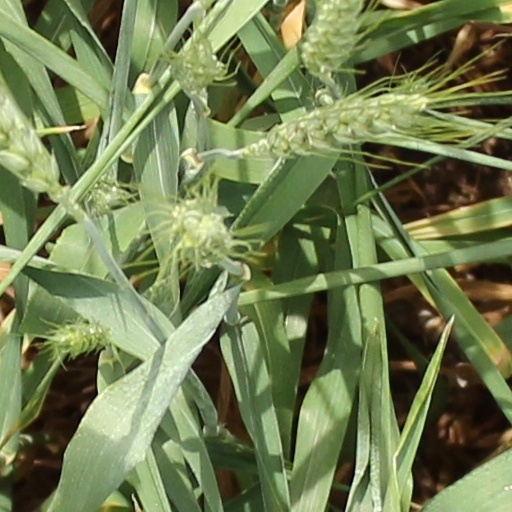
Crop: wheat